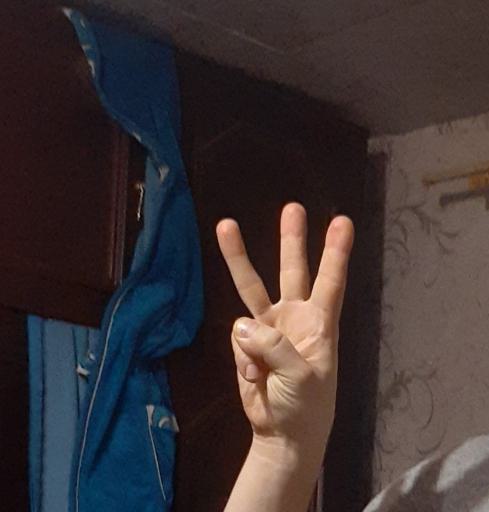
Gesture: three